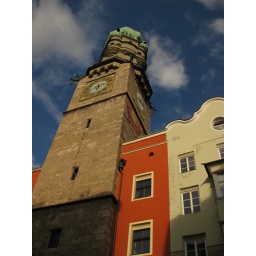
Dome and clock tower in Innsbruck, Austria